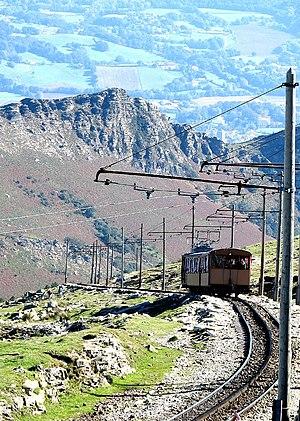
Petit train de la Rhune France
Le chemin de fer de la Rhune appelé aussi train de la Rhune ou petit train de la Rhune, est une ligne ferroviaire électrifiée à voie métrique et à crémaillère située en Pays basque dans les Pyrénées-Atlantiques. Il est l'un des rares chemins de fer à crémaillère de France encore en service. Sur une ligne à voie métrique, inaugurée en 1924, roulent pendant la saison touristique des rames d'époque à traction électrique. La ligne relie le col de Saint-Ignace, à 10 km environ à l'est de Saint-Jean-de-Luz au sommet de la Rhune à 905 m d'altitude, sur la frontière franco-espagnole.